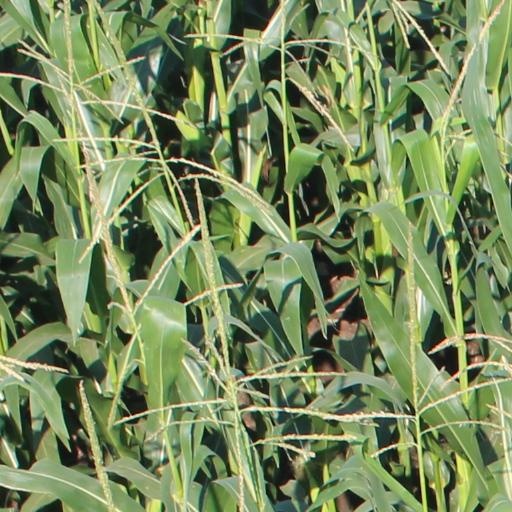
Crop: maize; corn